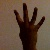
The image shows a hand gesture representing the number 4 in Indian Sign Language.